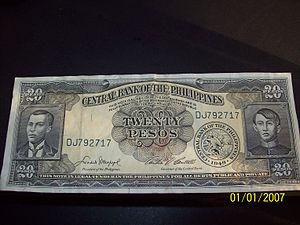
Andrés Bonifacio ou Andrés Bonifacio y de Castro est un homme d'État, l'un des chefs de la révolution philippine contre le gouvernement colonial espagnol, première de son genre en Asie contre un gouvernement colonial européen.